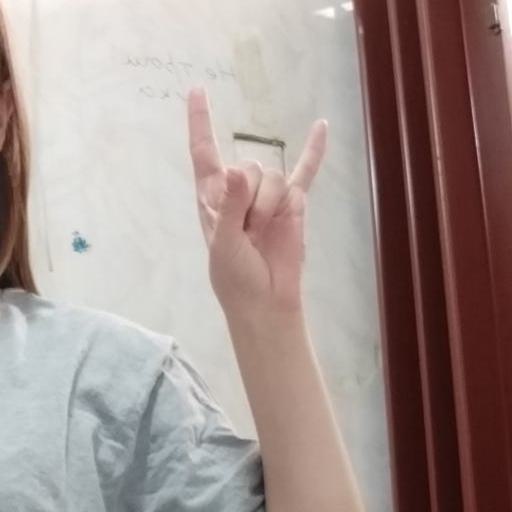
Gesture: rock